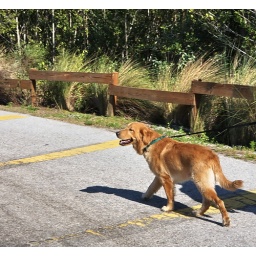
This park and boat ramp is near our home and a great place for dog walking.